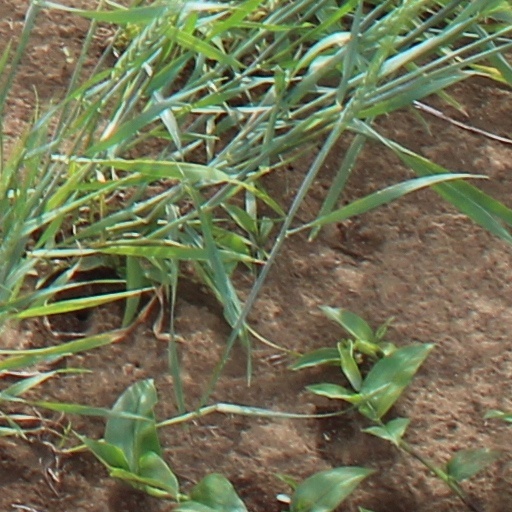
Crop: wheat